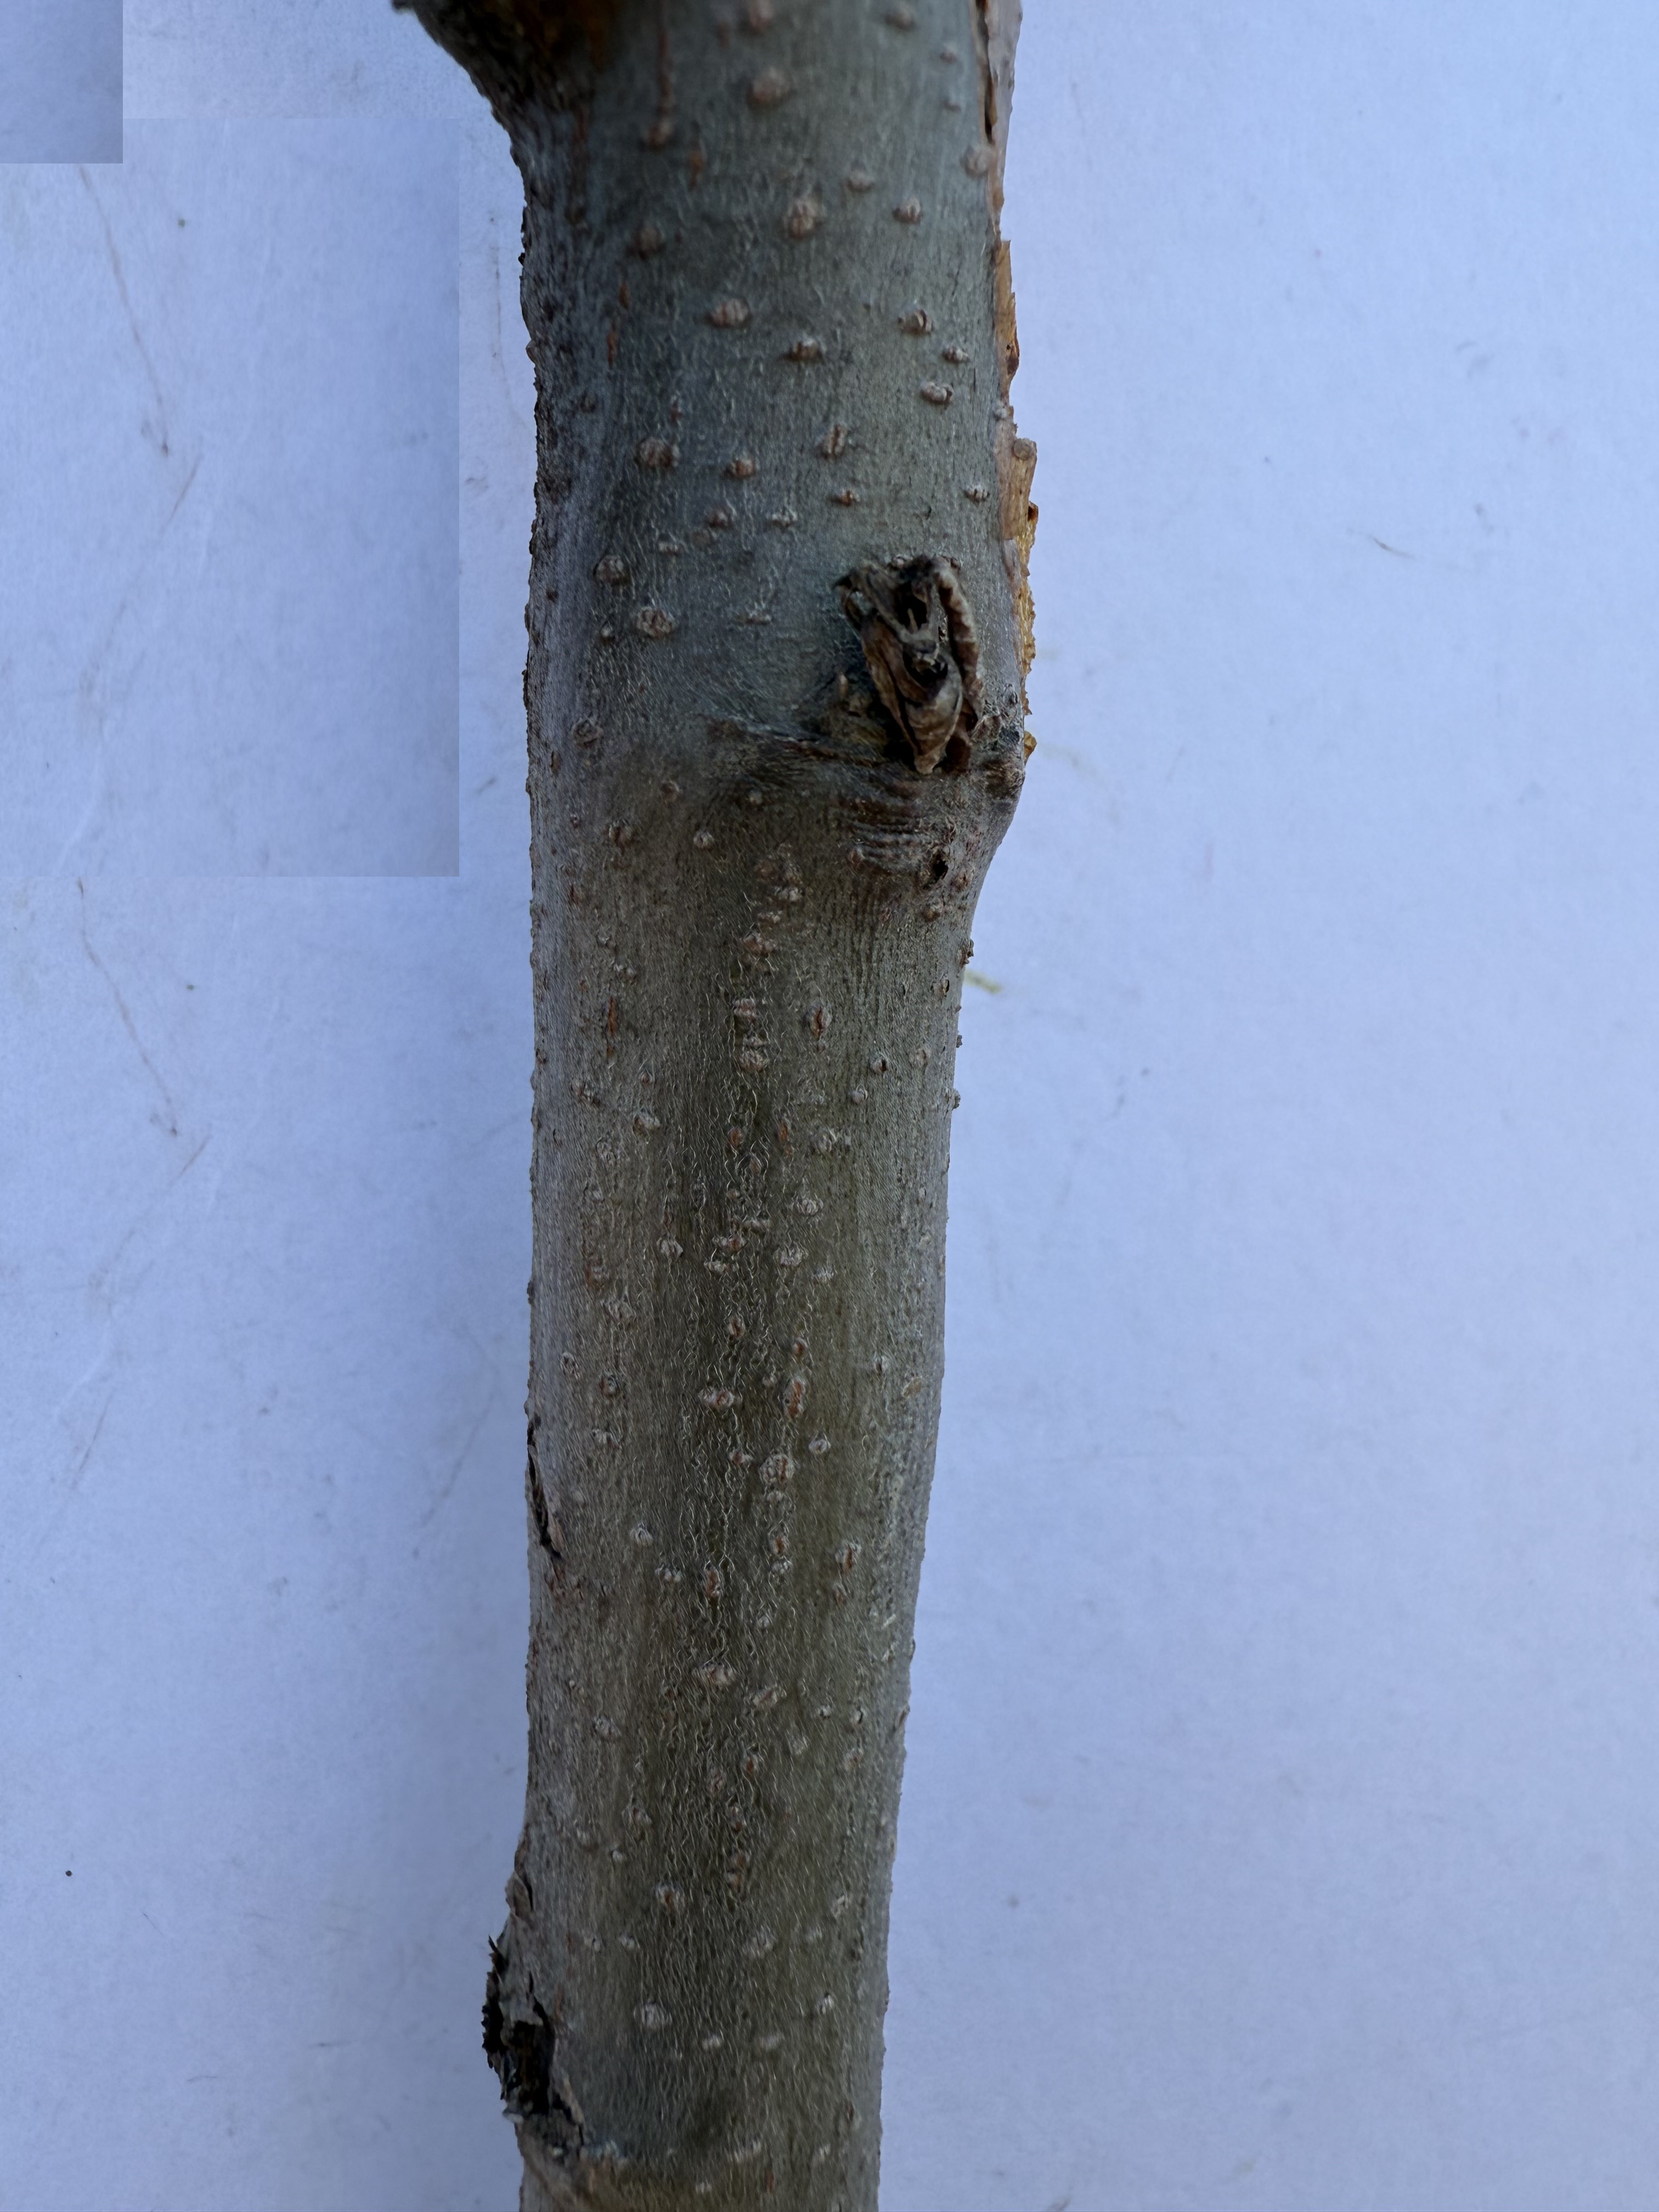
Variety: Esme Quince